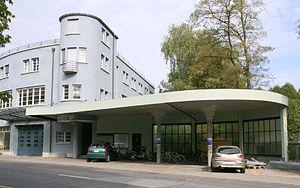
Par architecture de la Suisse sont considérées les constructions situées en Suisse ainsi que celles issues de l'activité de Suisses à l'étranger.